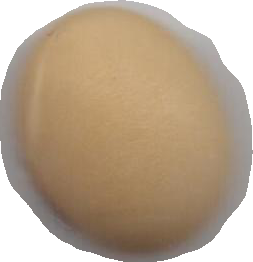
Variety: Anjasmoro